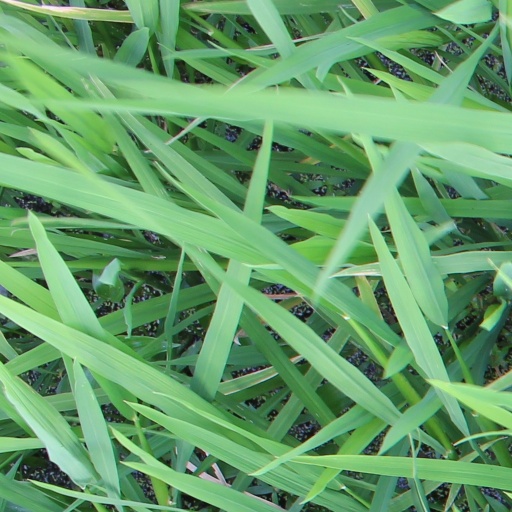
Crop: rice